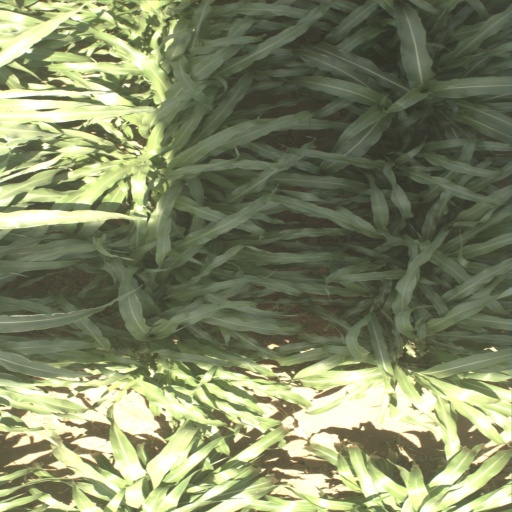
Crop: sorghum